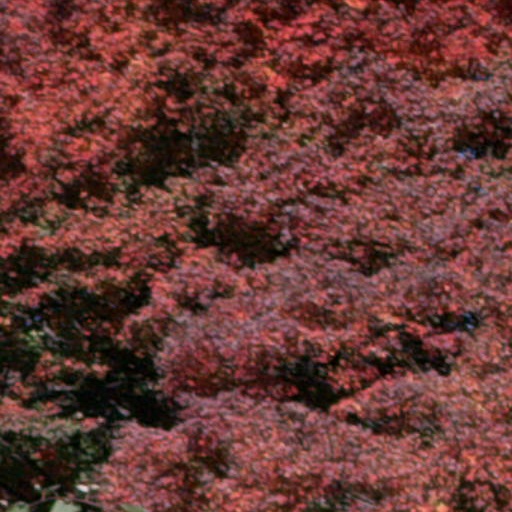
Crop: cassava